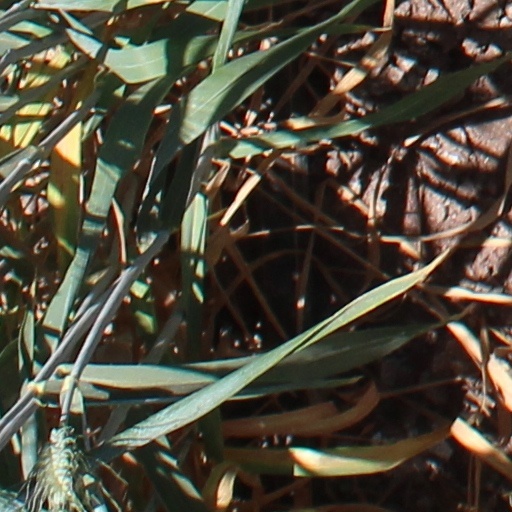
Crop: wheat